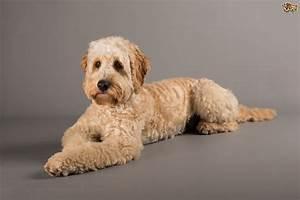
dog